Florida pompano

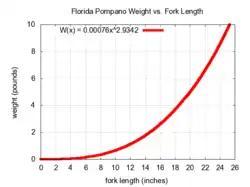

Juvenile pompano grow between per month, depending on the population. Pompano grow quickly and attain a length of about and a weight of about after the first year. The relationship between total length (L, in inches) and total weight (W, in pounds) for nearly all fish can be expressed by an equation of the form: